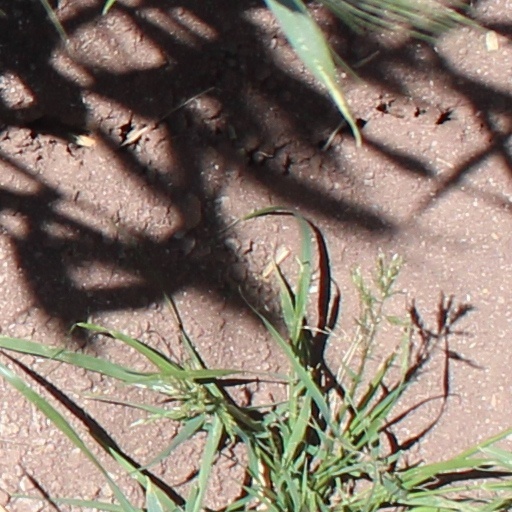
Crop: wheat